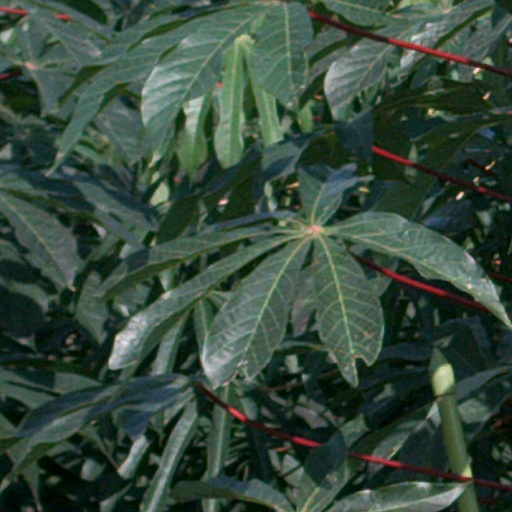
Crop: cassava